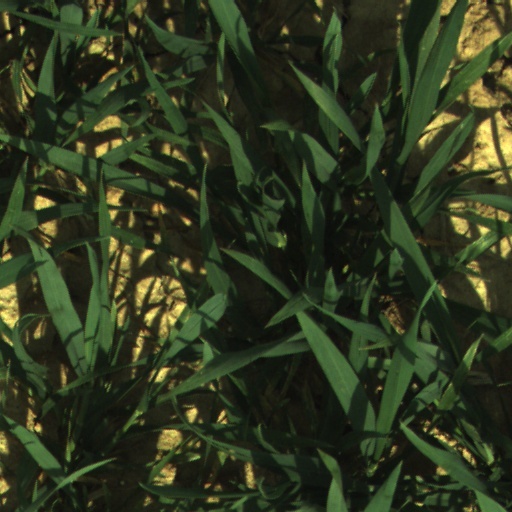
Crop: wheat